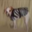
Label: dog